Sigval Bergesen

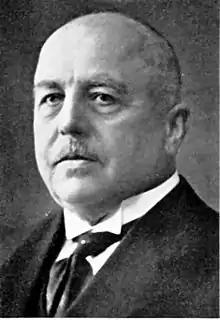
Berge Sigval Natanael Bergesen (1863–1956)

Berge Sigval Natanael Bergesen (3 April 1863 – 4 December 1956) was a Norwegian shipowner and industrialist who served as a member of the Norwegian Parliament .